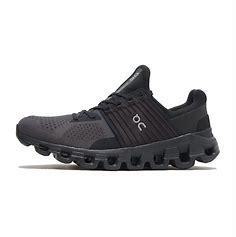
Brand: ON
Model: Cloudswift